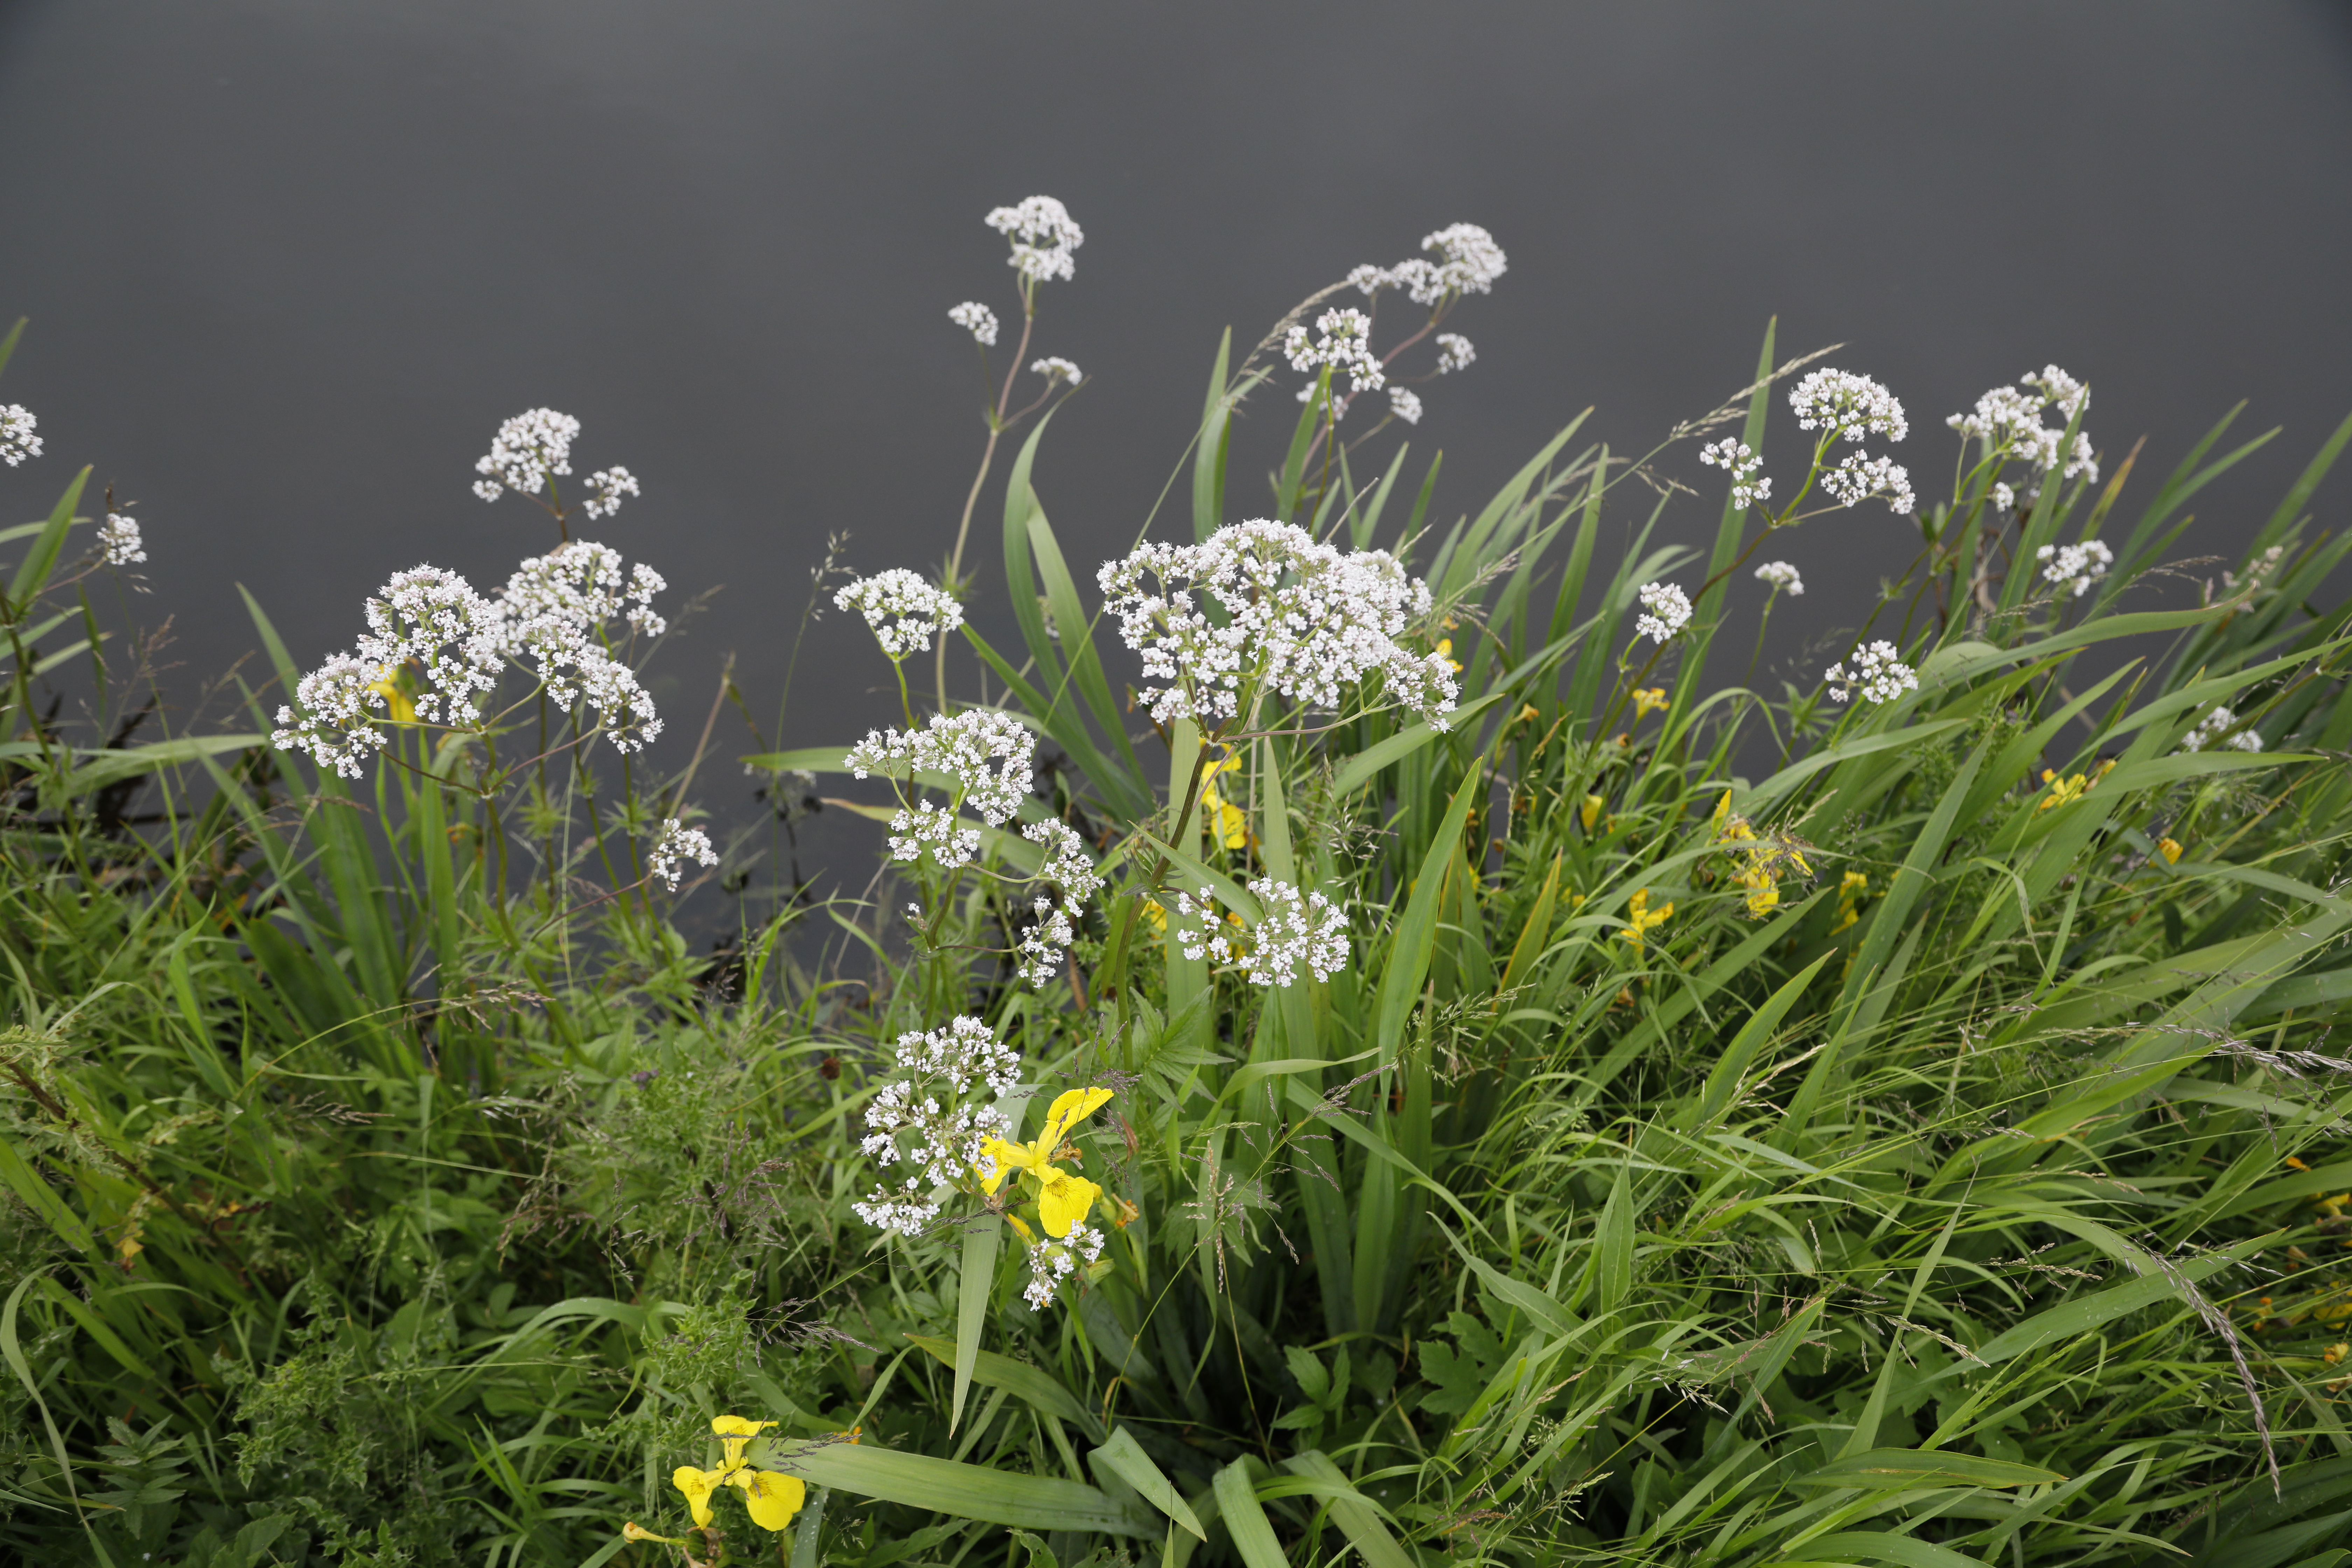
Plant species: Valeriana officinalis, Iris pseudacorus